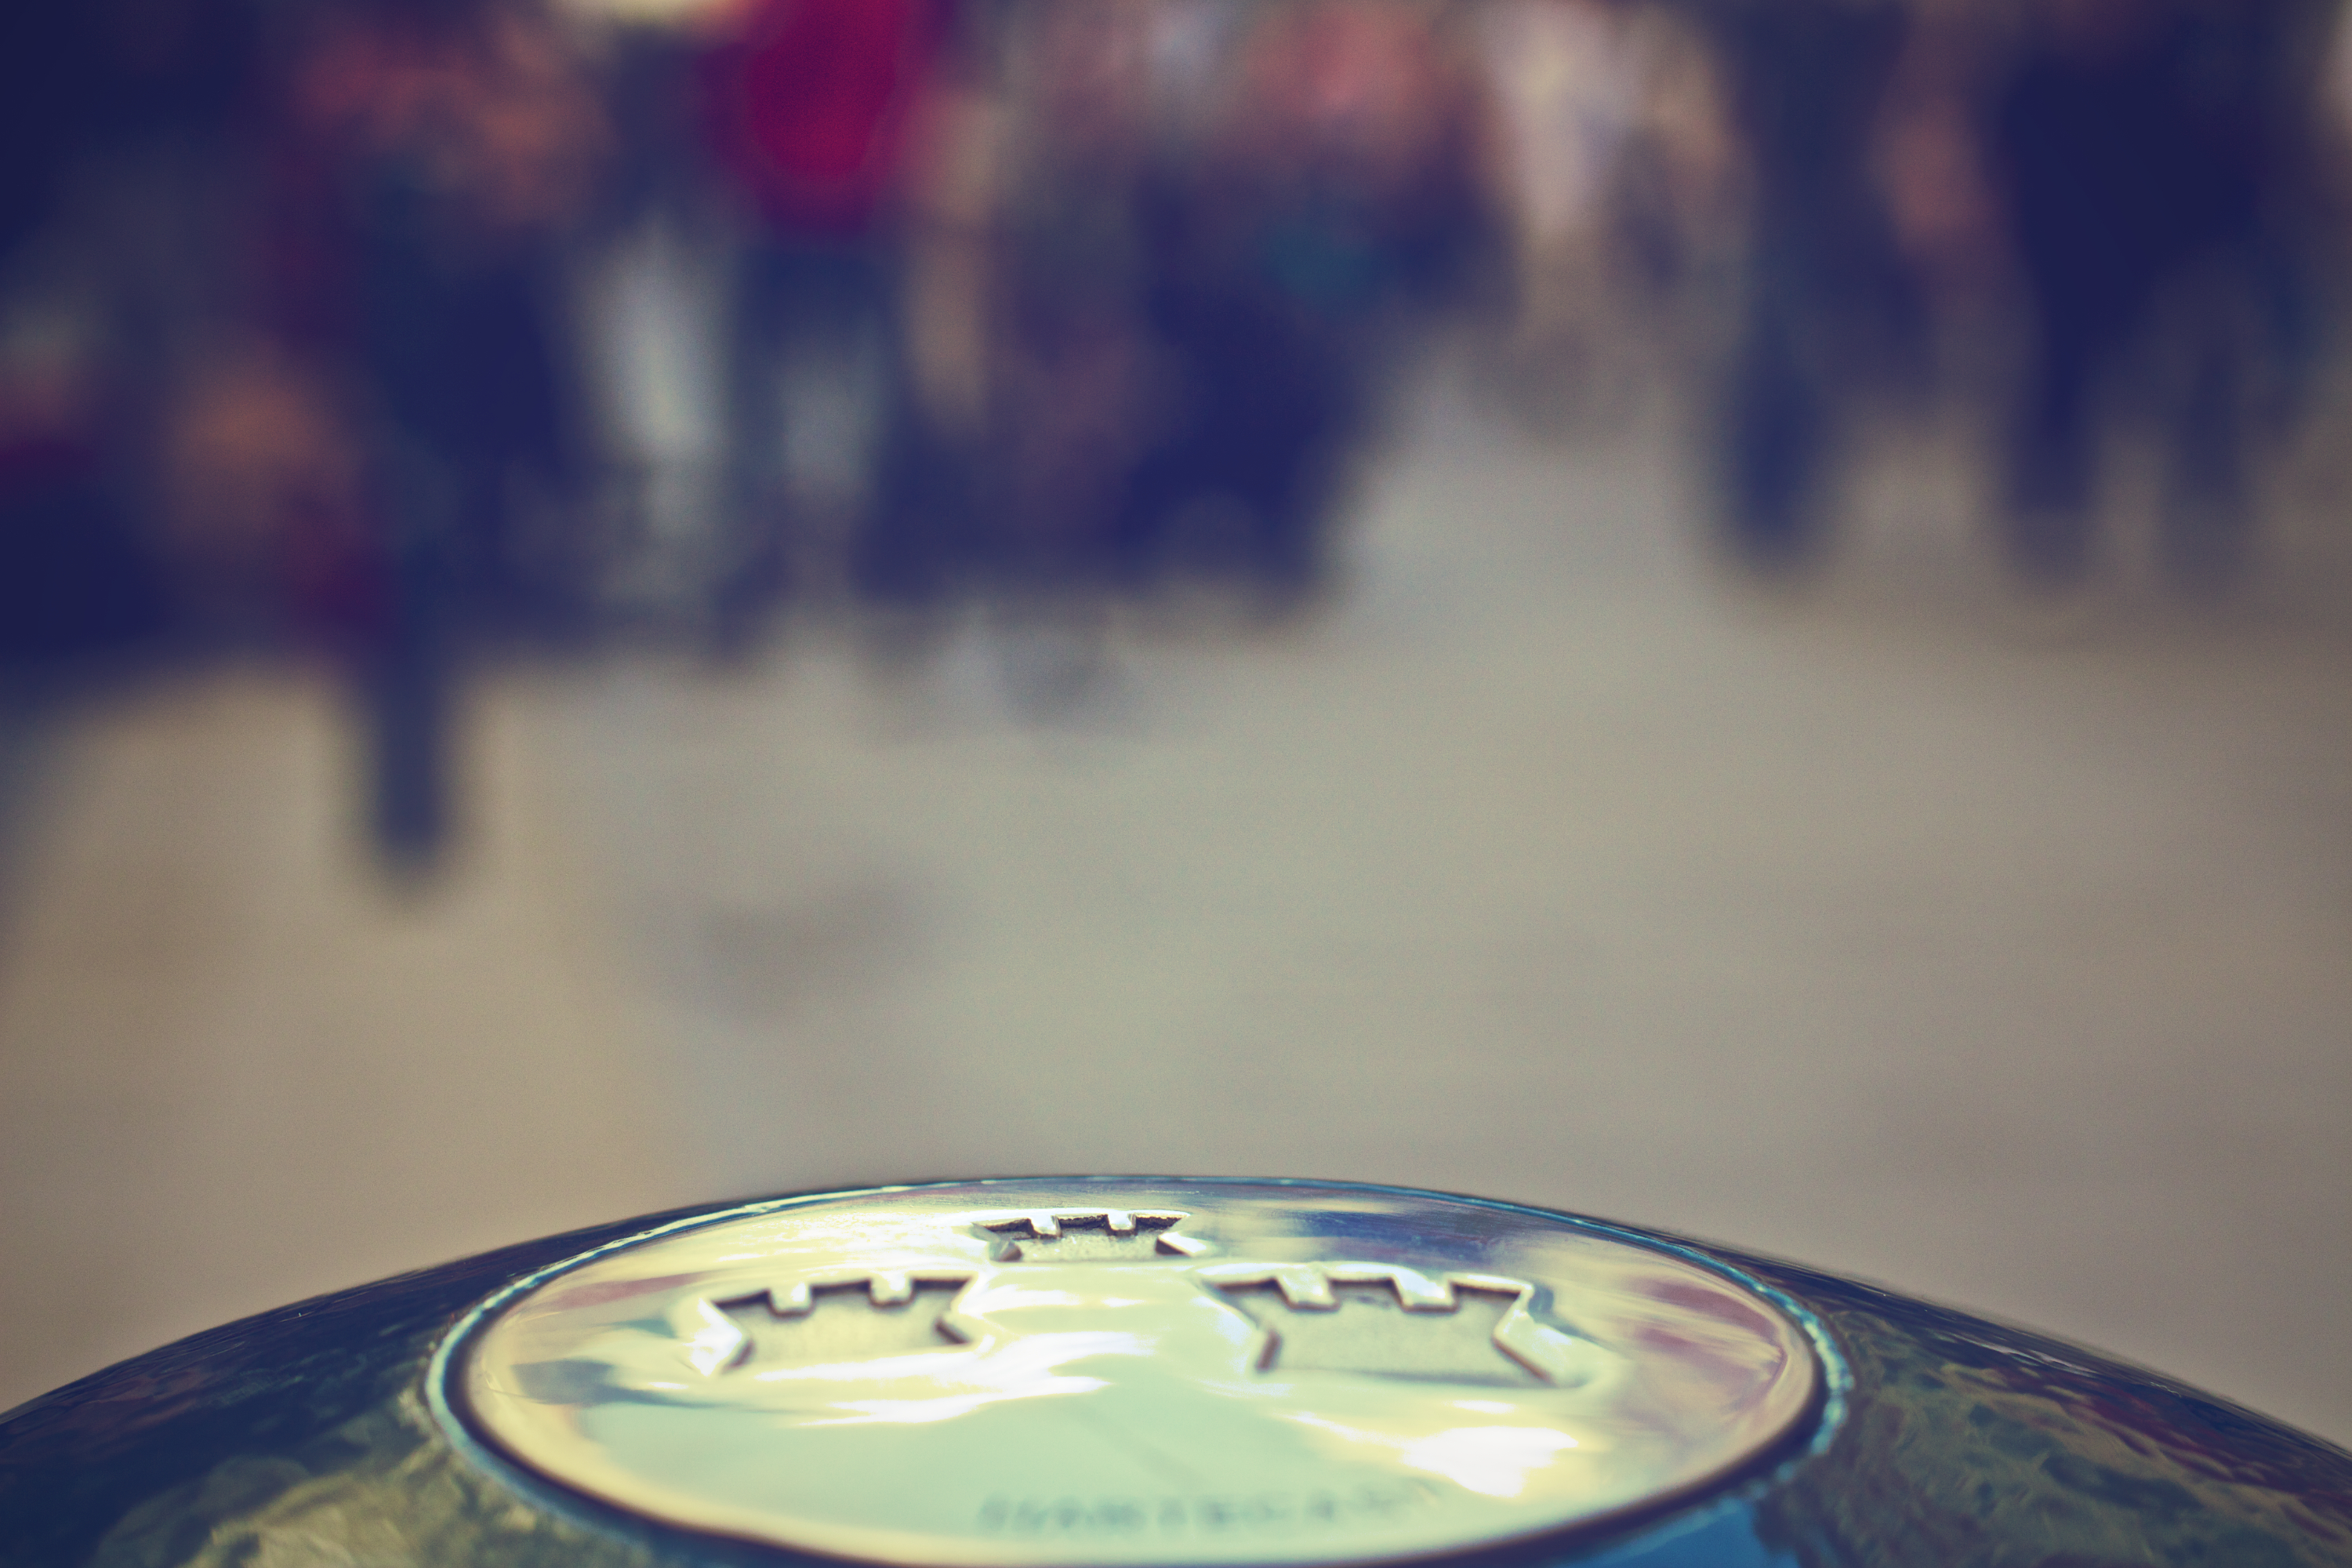
water, light, blur, photography, reflection, color, blue, stadium, close up, shape, macro photography, atmosphere of earth